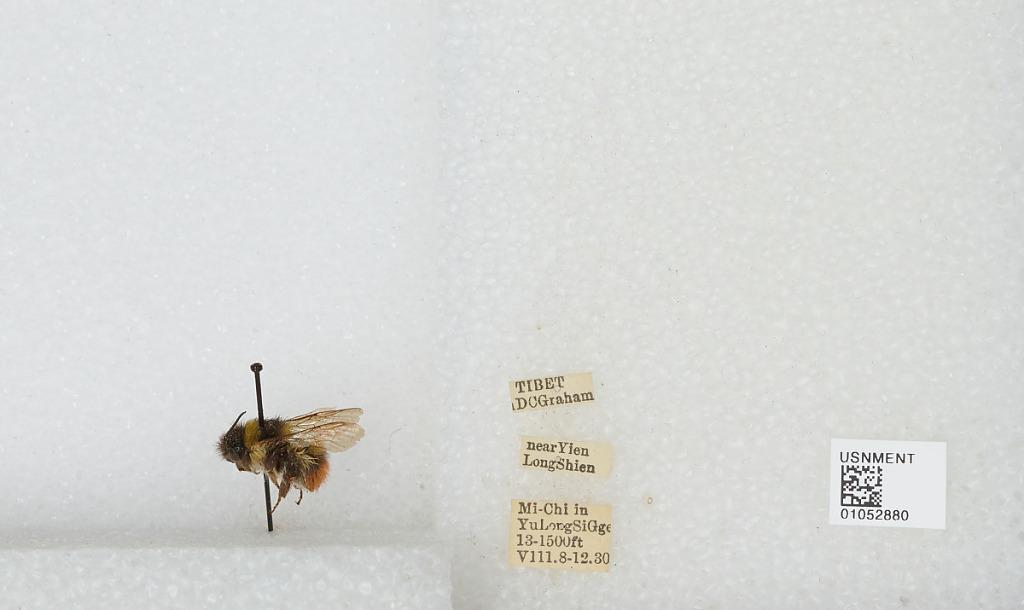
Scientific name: Bombus sp.
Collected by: D. Graham
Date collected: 1930-8-8
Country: China
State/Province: Tibet Autonomous Region
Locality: near Yien Long Shien